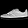
Label: Sneaker